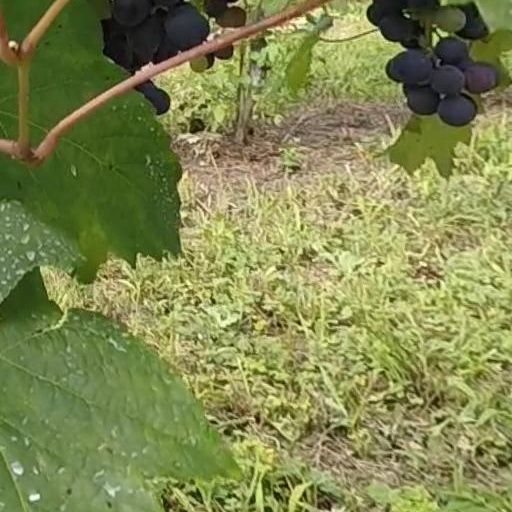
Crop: grape